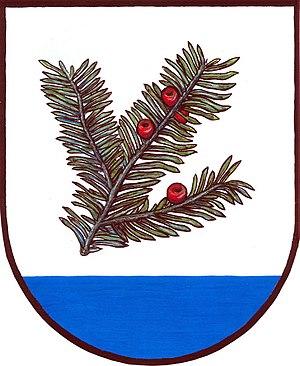
Nalžovice est une commune du district de Příbram, dans la région de Bohême-Centrale, en République tchèque. Sa population s'élevait à 604 habitants en 2020.